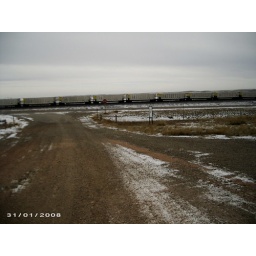
View of Plant Access road (Notice the coal train in the background)